Krishna Janmashtami

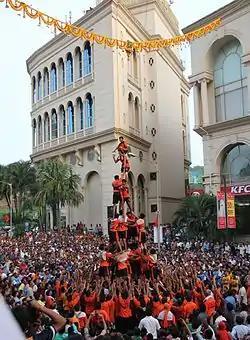
Dahi Handi, a Janmashtami tradition, in progress in Mumbai India.

Krishna Janmashtami holds significant importance to Krishnaites as well as Hindus around the world, and it is celebrated in diverse forms depending on their regional and cultural customs. Hindus celebrate Janmashtami by fasting, singing, praying together, preparing and sharing special food, night vigils, and visiting Krishna or Vishnu temples. The places of Mathura and Vrindavan are visited by pilgrims. Some mandirs organize recitation of "Bhagavad Gita" in the days leading up to Janmashtami. Many northern Indian communities organize dance-drama events called "Rasa Lila" or "Krishna Lila". The tradition of Rasa Lila is particularly popular in the Mathura region, in northeastern states of India such as Manipur and Assam, and in parts of Rajasthan and Gujarat. It is acted out by numerous teams of amateur artists, cheered on by their local communities, and these drama-dance plays begin a few days before each Janmashtami. People decorate their houses with flowers and light. On this day, people chant "Hare Krishna hare Krishna, Krishna- Krishna Hare Hare". The Janmashtami celebration is followed by "Dahi Handi", which is celebrated the next day.